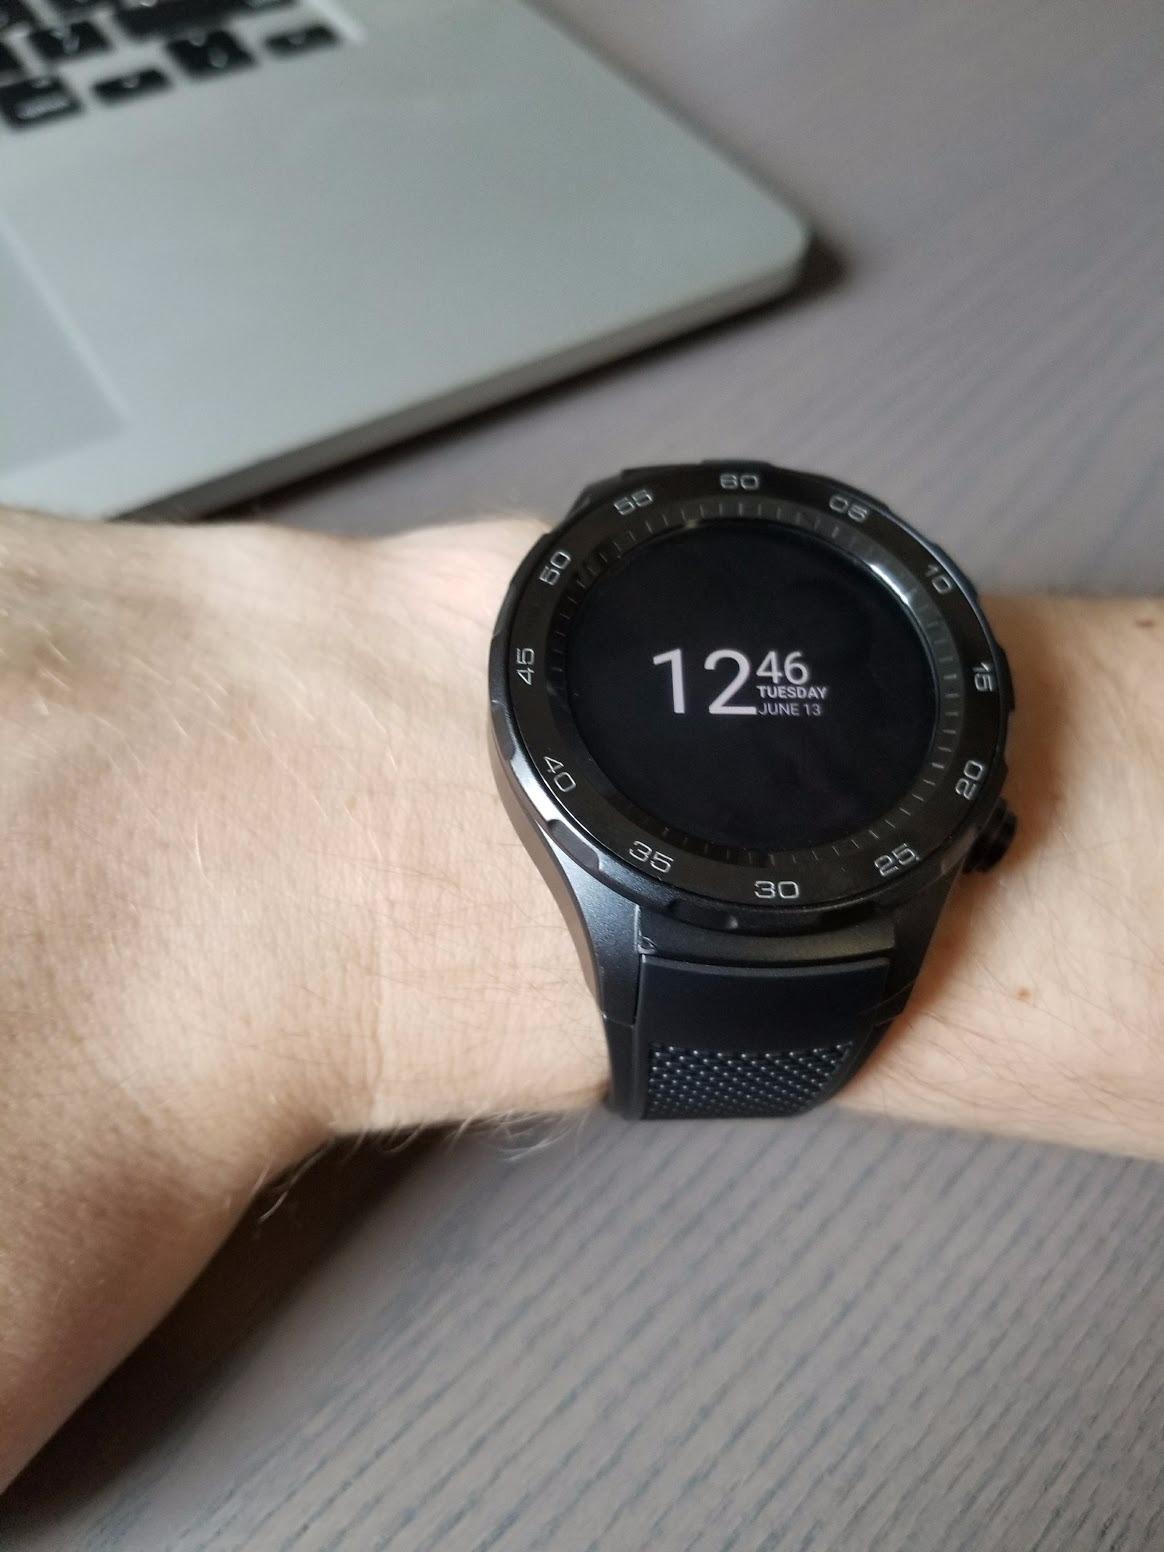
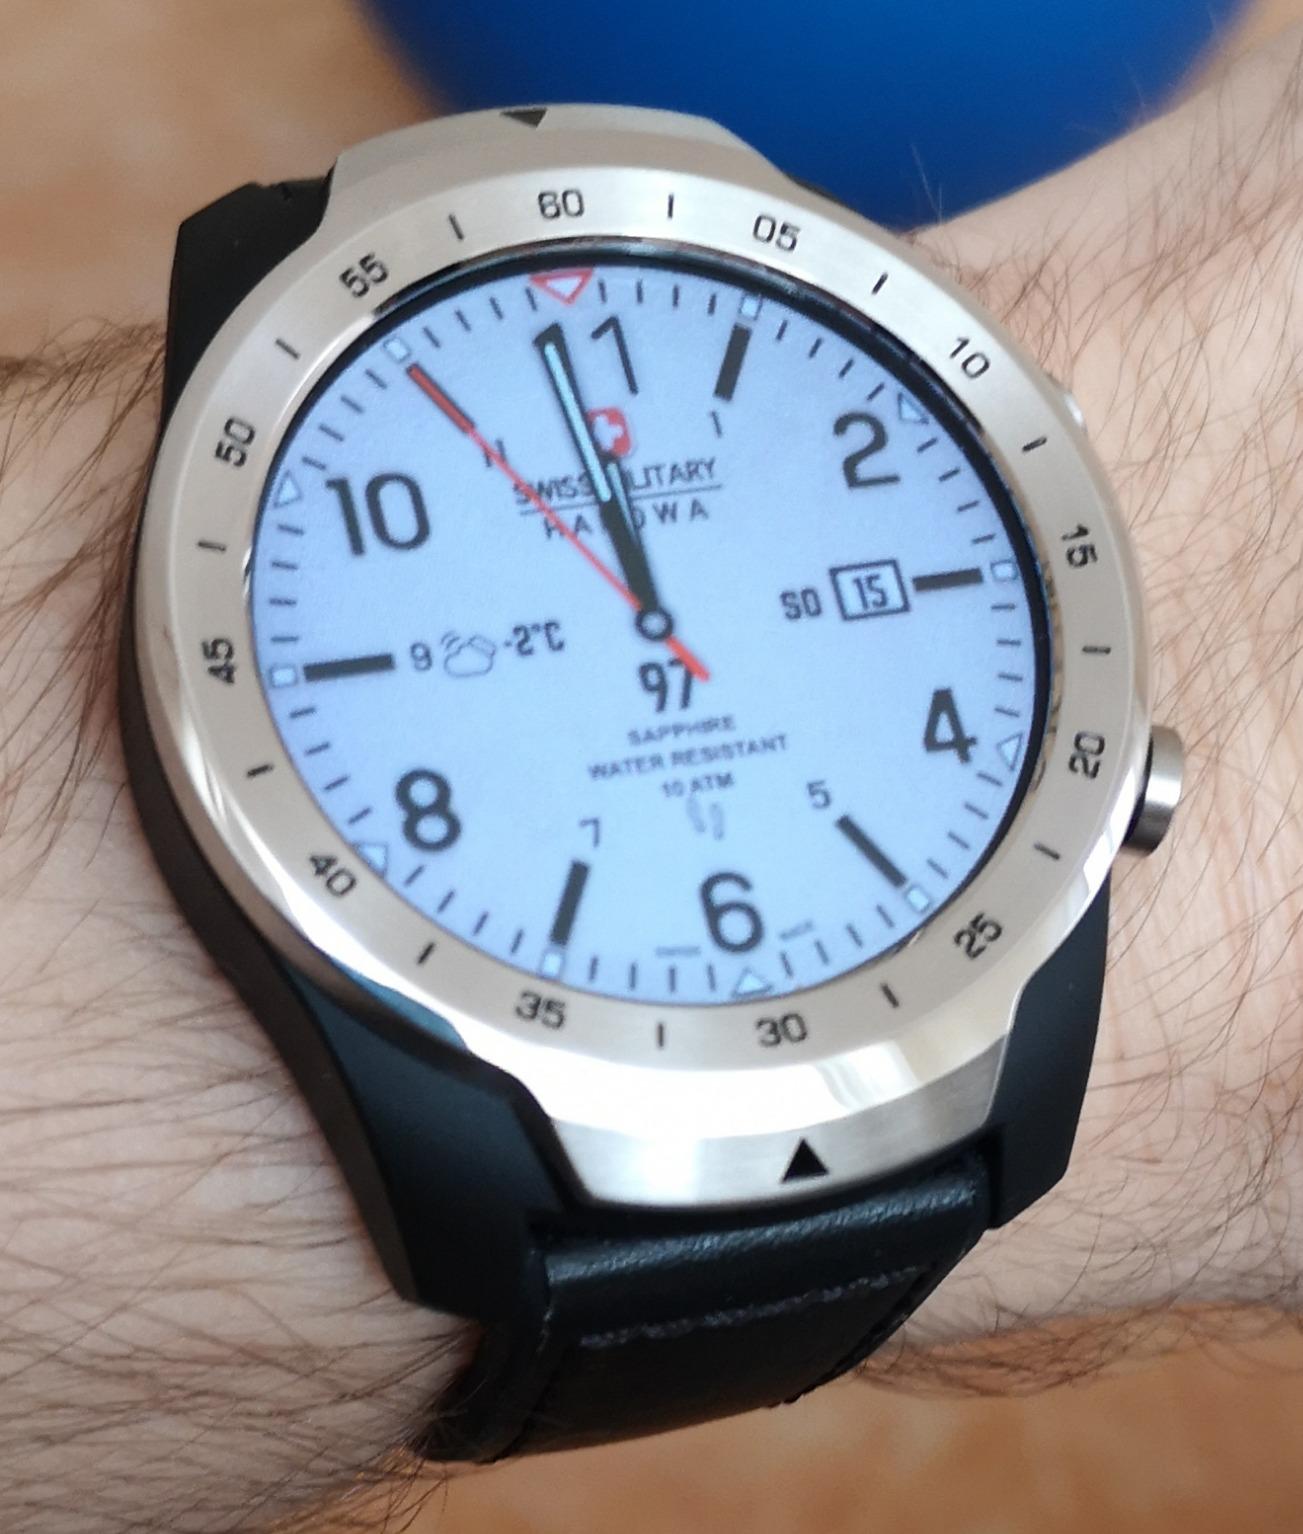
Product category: smartwatch
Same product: no